Cygnus X-1

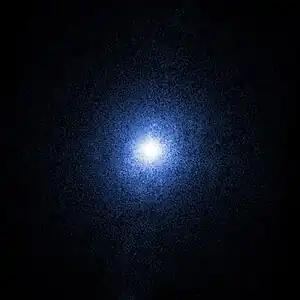
Chandra X-ray Observatory image of Cygnus X-1

The spin of the compact object is not yet well determined. Past analysis of data from the space-based Chandra X-ray Observatory suggested that Cygnus X-1 was not rotating to any significant degree. However, evidence announced in 2011 suggests that it is rotating extremely rapidly, approximately 790 times per second.